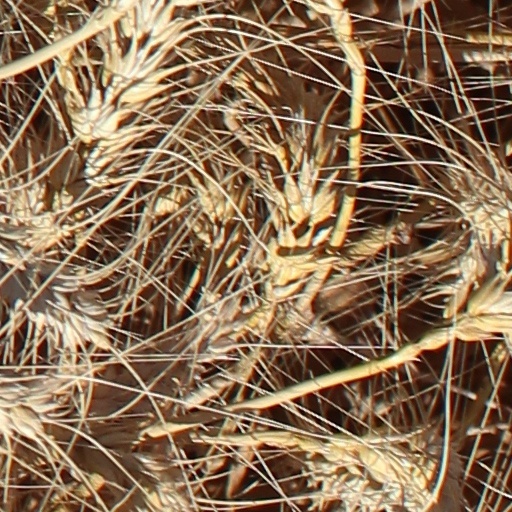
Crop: wheat